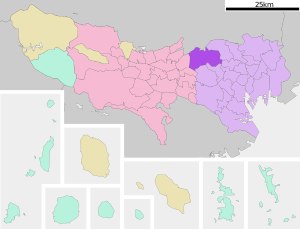
Nerima
Nerimas beliggenhed i Tokyo
Nerima er et af Tokyos 23 bydistrikter. På engelsk kalder bydistriktet sig selv for Nerima City.